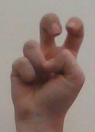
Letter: toot